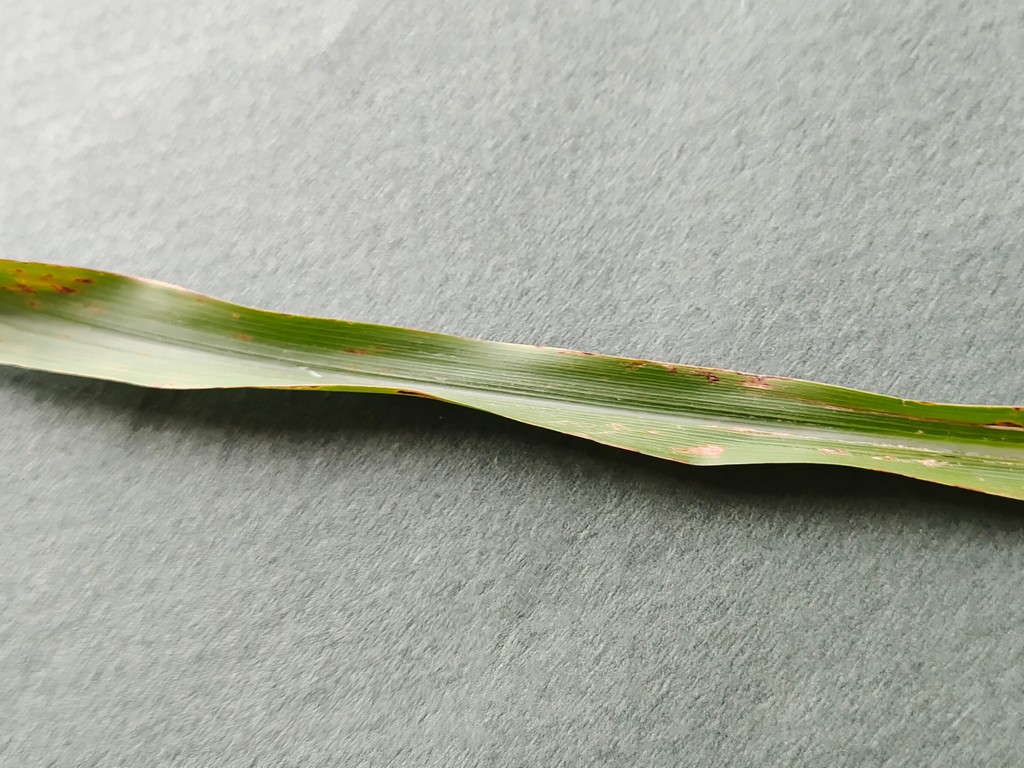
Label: Unhealthy